Truscon Laboratories

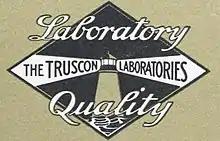
Truscon laboratories trademark

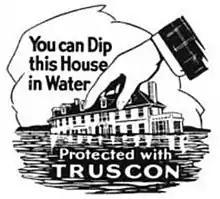
Truscon laboratories slogan

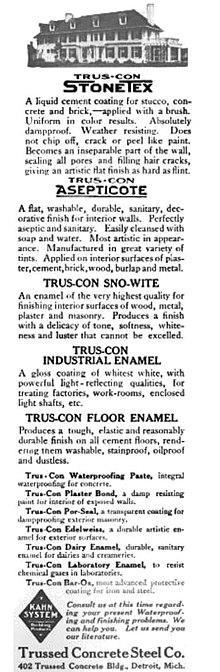
Scientific American advertisement 1911

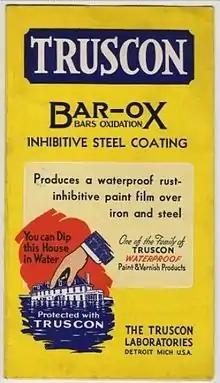
Truscon Bar-ox coating brochure

Truscon Laboratories was a research and development chemical laboratory of the Trussed Concrete Steel Company ("Truscon") of Detroit, Michigan. It made waterproofing liquid chemical products that went into or on cement and plaster. The products goals were to provide damp-proofing and waterproofing finishing for concrete and Truscon steel to guard against disintegrating action of water and air.